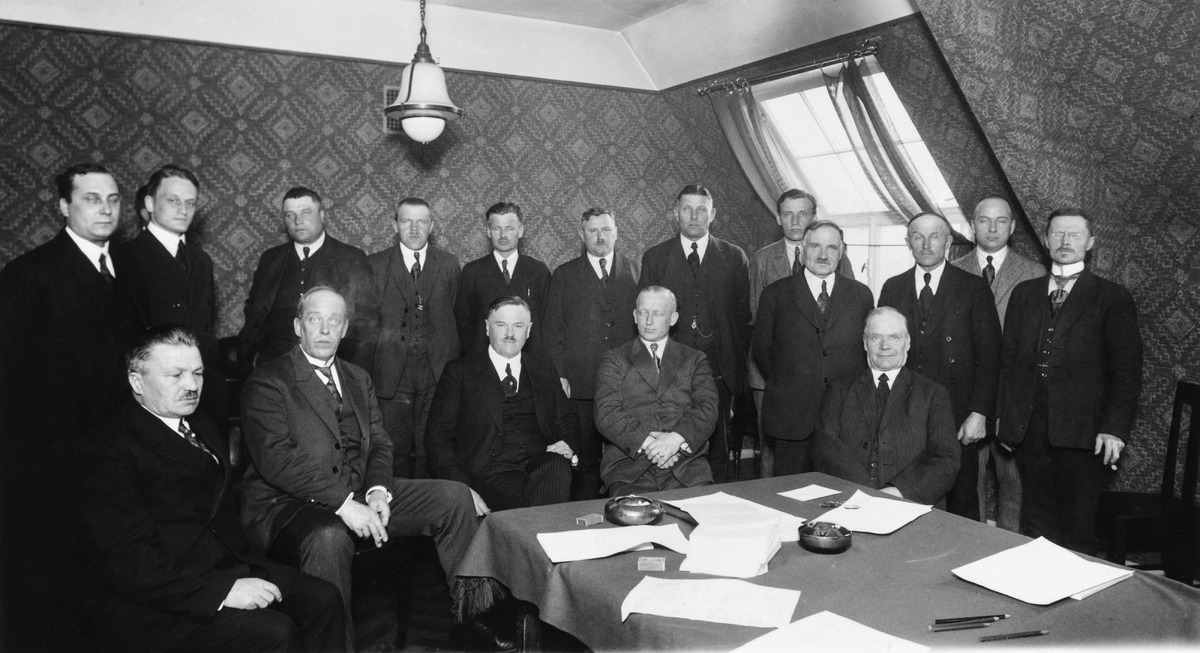
MTK:n valtuuskunta vuonna 1927
MTK's delegation in 1927
sisällön kuvaus: Maa- ja metsätaloustuottajain Keskusliitto MTK:n valtuuskunta Helsingissä vuonna 1927. fyysinen kuvaus: vaaka content description: The delegation of the Central Union of Agricultural Producers and Forest Owners MTK in Helsinki 1927. mustavalkoinen
Vuosi: 1927
Paikka: Suomi, Helsinki, Suomi, Helsinki
Aiheet: järjestö; Maa- ja metsätaloustuottajain Keskusliitto MTK; maatalous; valtuuskunnat; ryhmäkuva; järjestöt; maatalousjärjestöt; toimielimet; organization; agriculture; association; society; The Central Union of Agricultural Producers and Forest Owners MTK; delegations